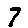
Label: 7